Transportation in St. Louis

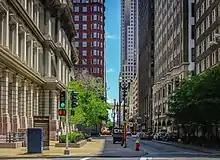
Olive Street in downtown St. Louis

The city of St. Louis has several major arterial roadways and boulevards. Important north-south routes include Broadway, Tucker Boulevard (which turns into Gravois Avenue and runs southwest to the city limits), Jefferson Avenue, Grand Boulevard, Vandeventer Avenue, Kingshighway Boulevard, and finally Skinker Boulevard. The latter two run on the east and west edges of Forest Park, respectively. Several of the city's primary arterials also continue into the St. Louis County suburbs. Some of those routes include West Florissant Avenue, Natural Bridge Avenue, and Dr. Martin Luther King Drive (which turns into St. Charles Rock Road), all of which carry traffic from downtown to the North County suburbs. Others are Clayton Road, Manchester Avenue, Chippewa Street (which turns into Watson Road), and South Broadway (eventually turning into Telegraph Road), all of which carry traffic from the city to the West and South County suburbs.